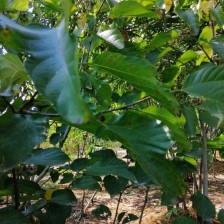
Variety: WhiteKing